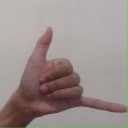
अक्षर: द